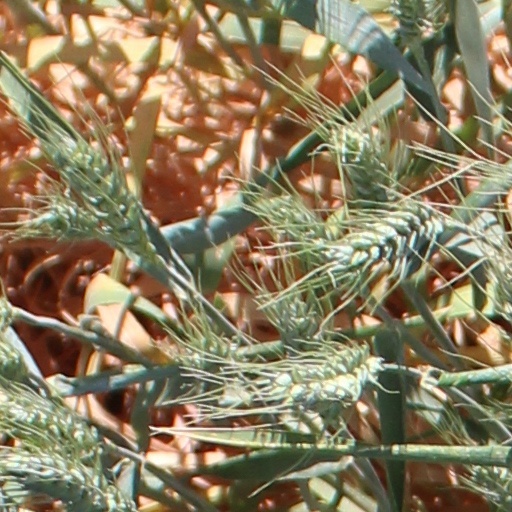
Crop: wheat